Kaitoke railway station

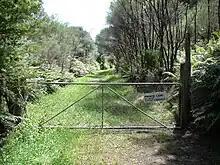
The gate on the southern approach to Kaitoke station that marks the end of public access and the boundary of private property that includes the former Kaitoke station yard.

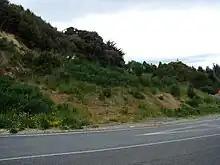
Kaitoke station northern approach. The access road that connects with the Rimutaka Rail Trail (bottom) cuts through the original northern approach formation. Also visible is one of the houses erected on the Kaitoke station yard area.

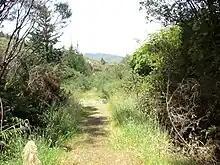
The last 240 metres of the southern approach to Kaitoke station with public access is disused and overgrown.

Kaitoke railway station was a single-platform rural railway station on the Wairarapa Line between Upper Hutt and Featherston in the Wellington region of New Zealand's North Island. Initially it was the railhead of the Wairarapa Line, at a point where the railway met the main road between Upper Hutt and the Wairarapa. Later it was a point at which locomotives were changed, steam engines were watered, trains could cross, and passengers could make use of the refreshment room.